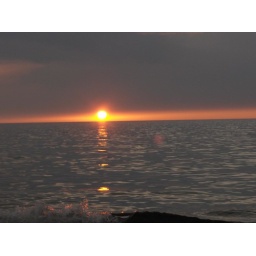
labor day weekend at the lake house in bridgman, michigan with 17 of our closest friends :D